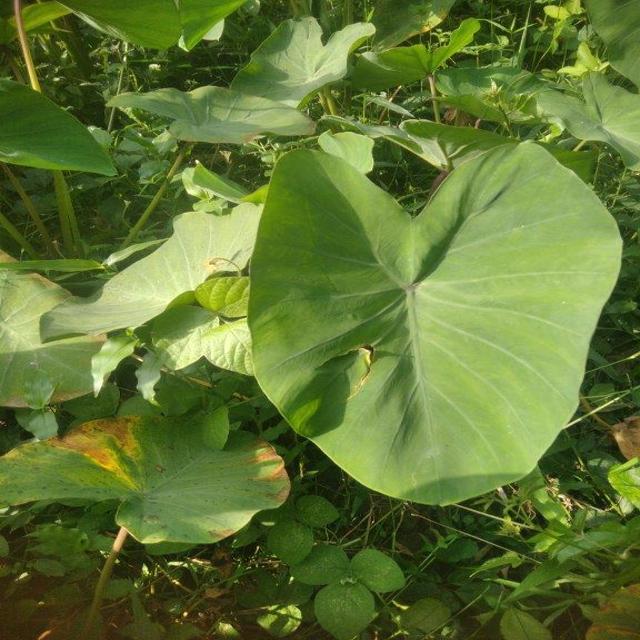
Label: Healthy